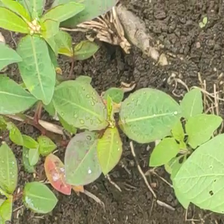
Weed species: Moti_dudhi(Euphorbia_geneculata_L)